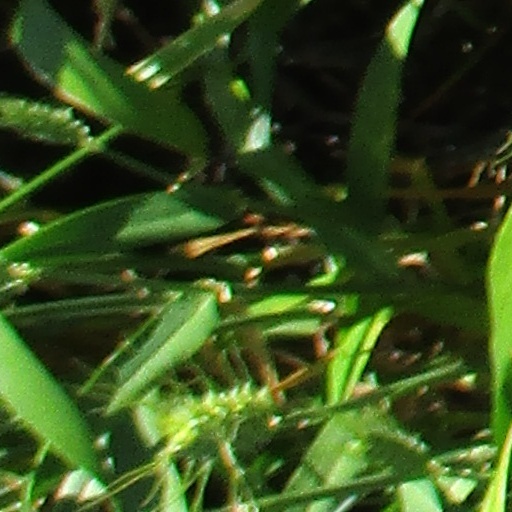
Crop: wheat